Describe the emotion expressed in this image:  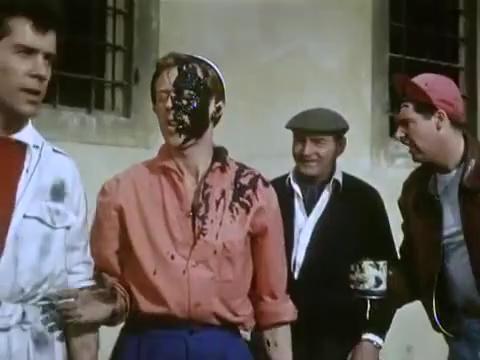
This person displays Fear, valence and arousal with low intensity.